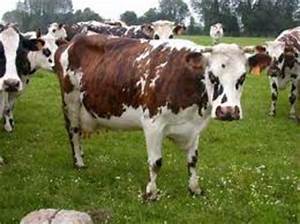
Label: cow